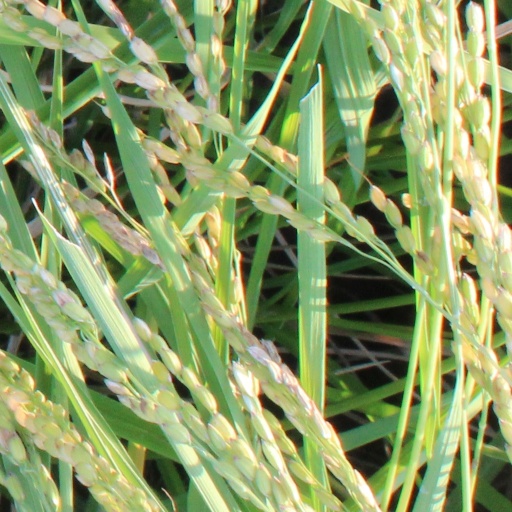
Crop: rice